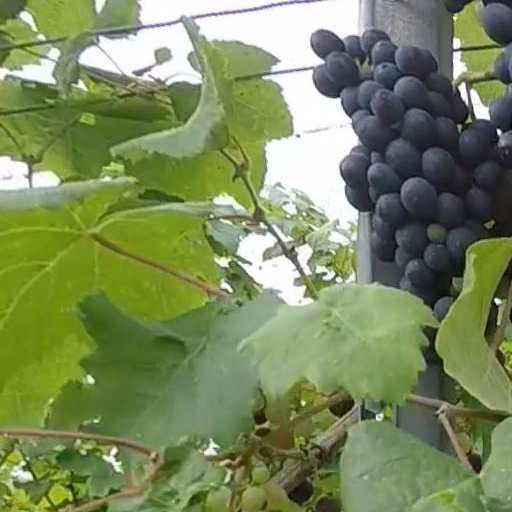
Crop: grape